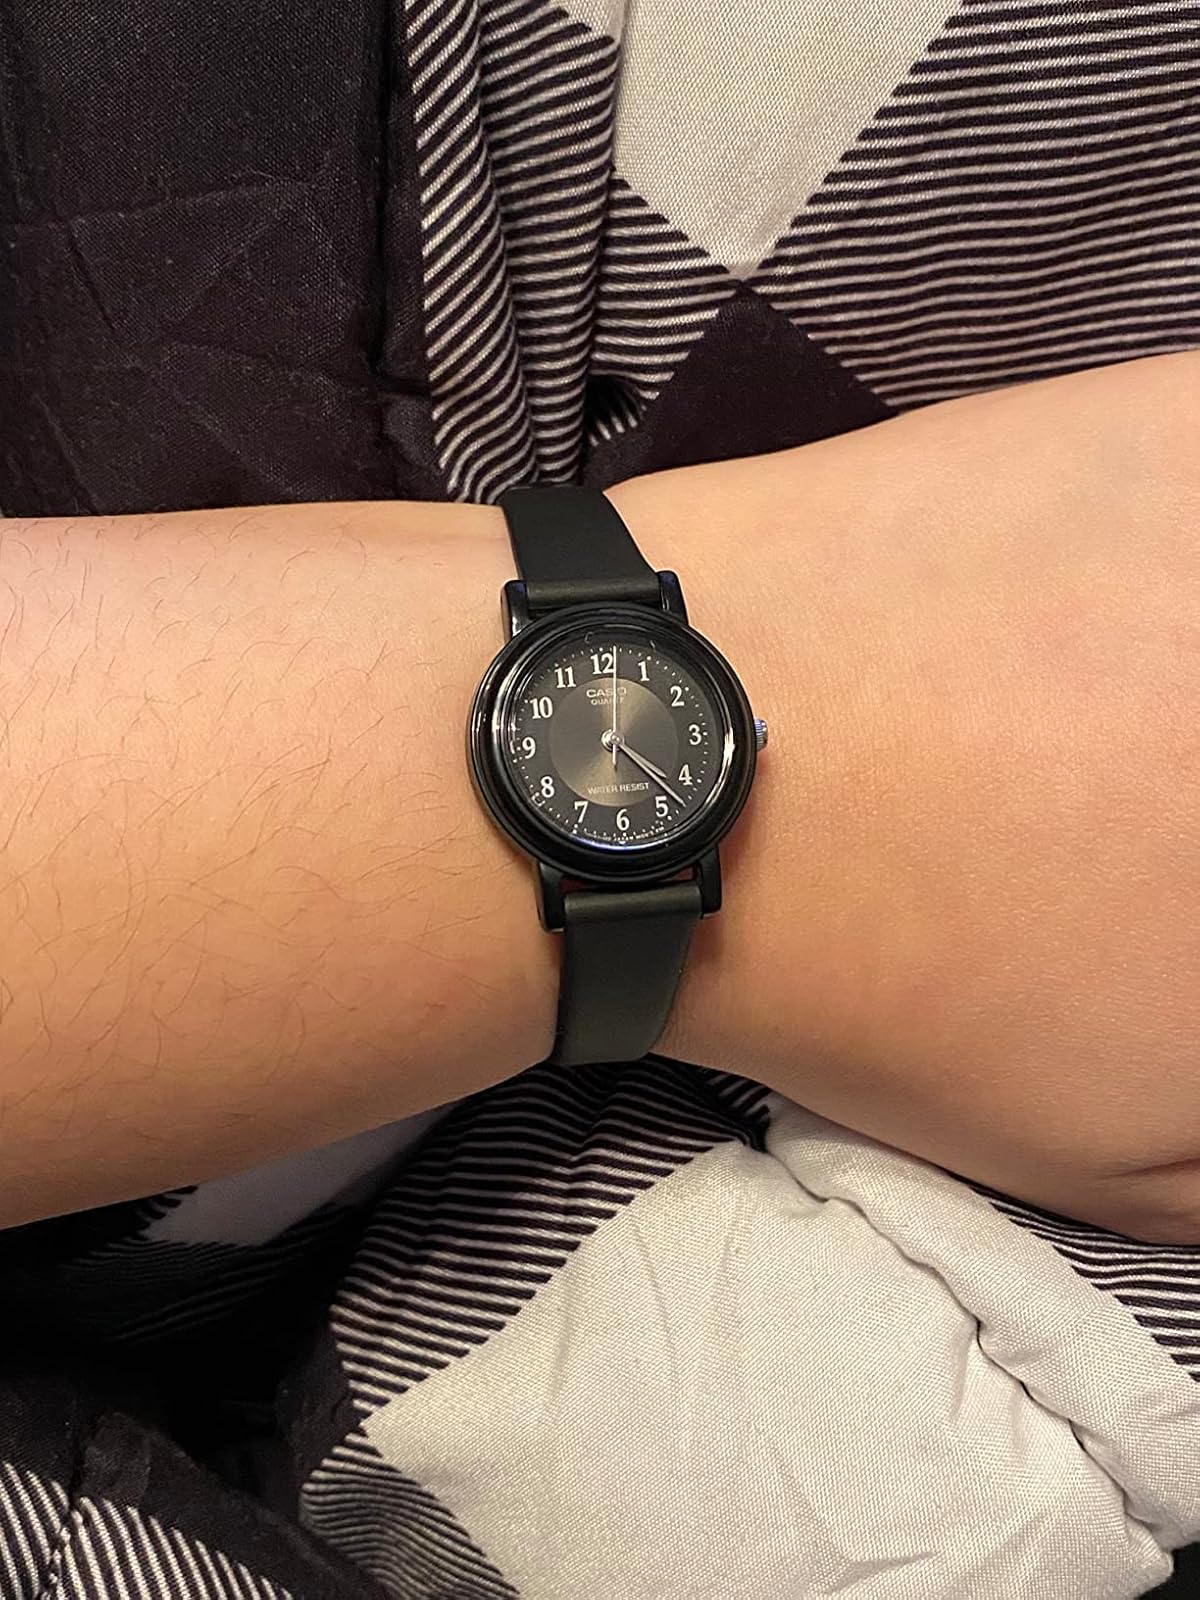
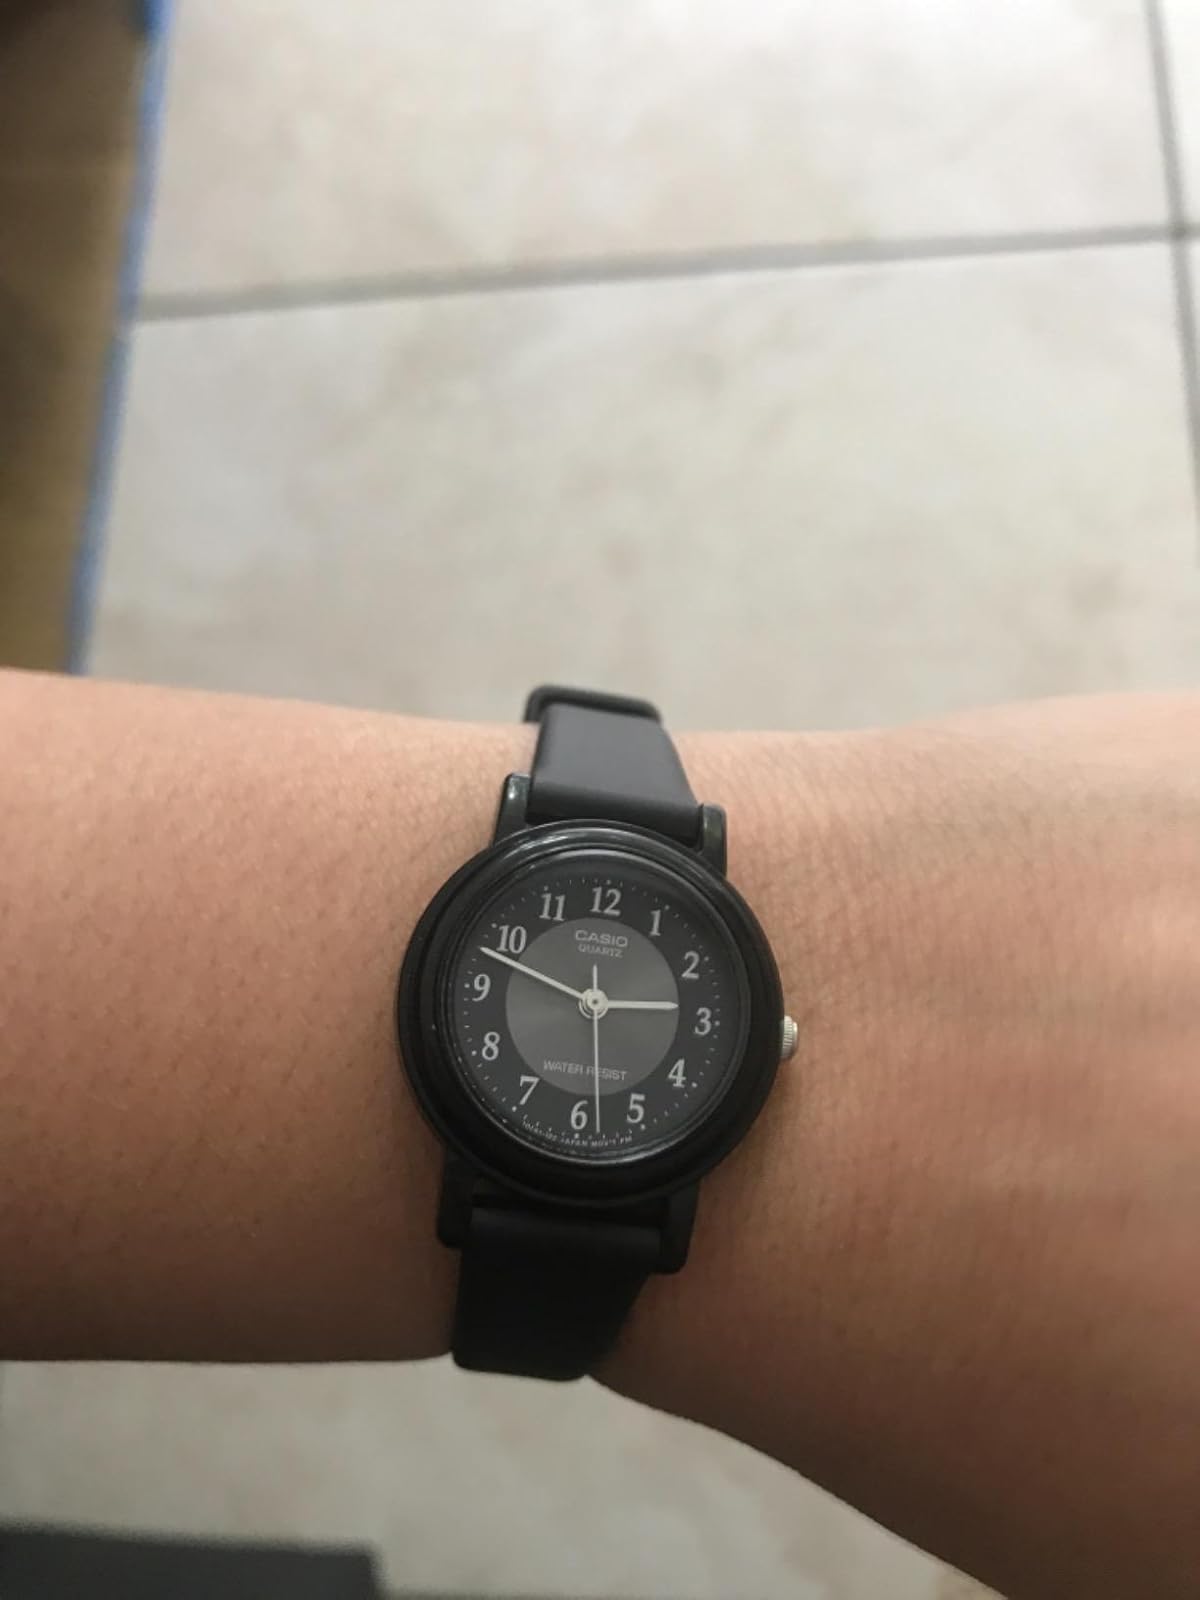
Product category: accessories_watch
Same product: yes